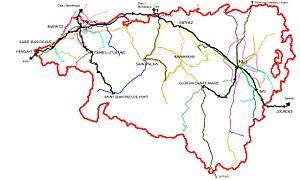
Carte des itinéraires des bus interurbains et des liaisons ferroviaires dans les Pyrénées-Atlantiques.
Les Pyrénées-Atlantiques sont desservis par plusieurs réseaux de transport en commun urbains et interurbains et sont reliés aux autres destinations nationales et internationales par diverses dessertes ferroviaires, routières et aériennes.